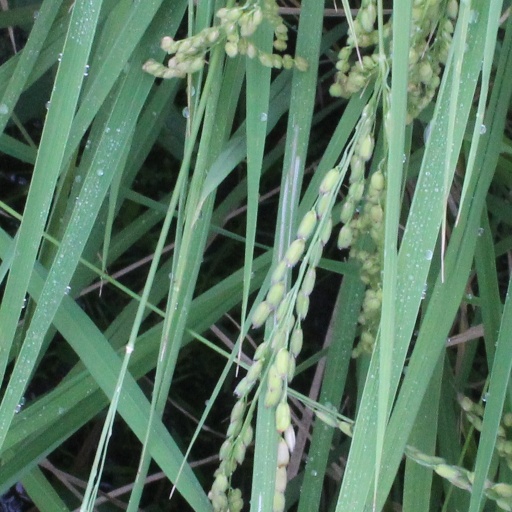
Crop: rice